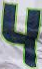
Number: 4